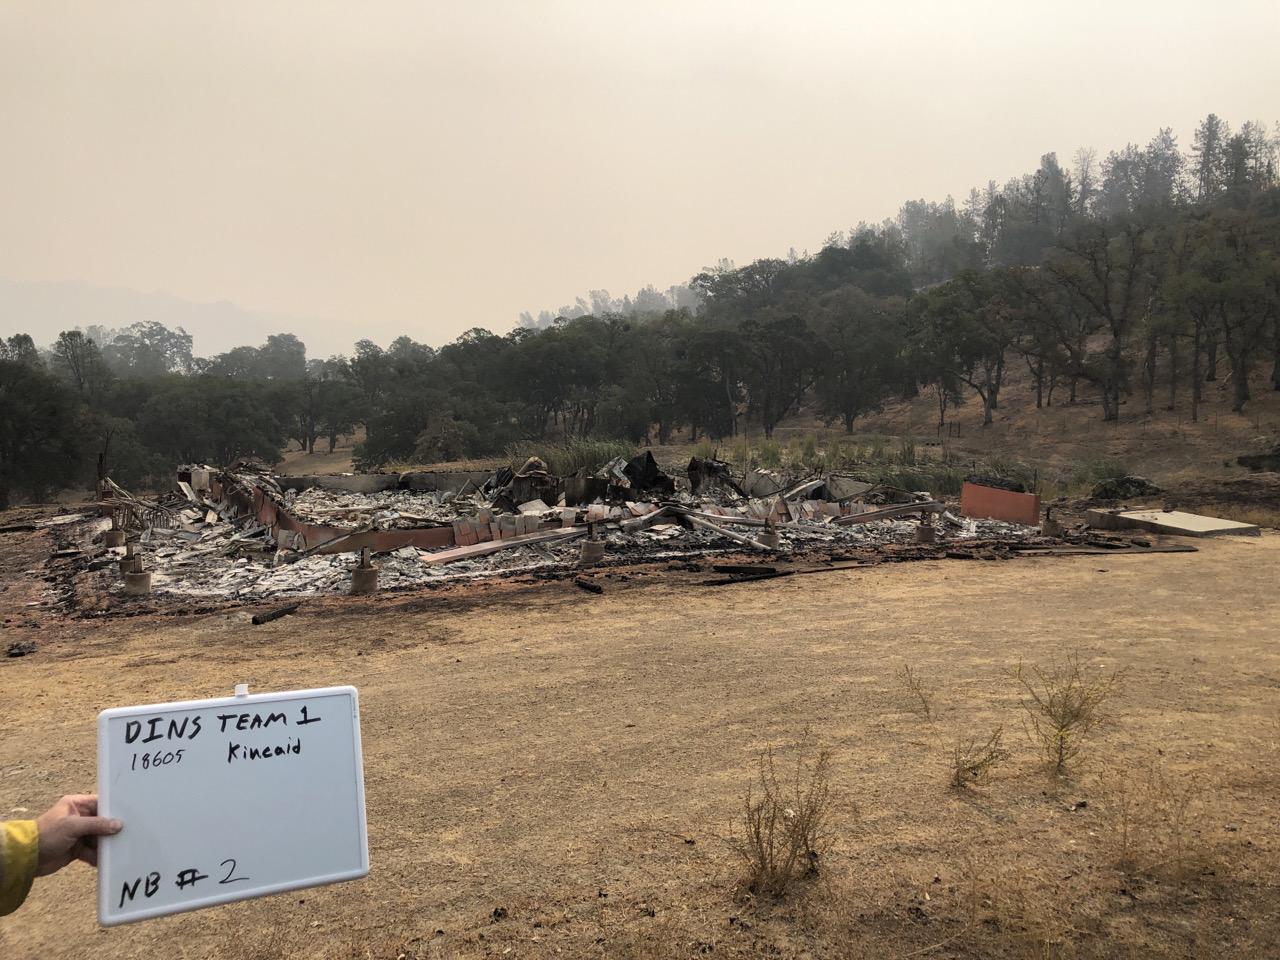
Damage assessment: destroyed